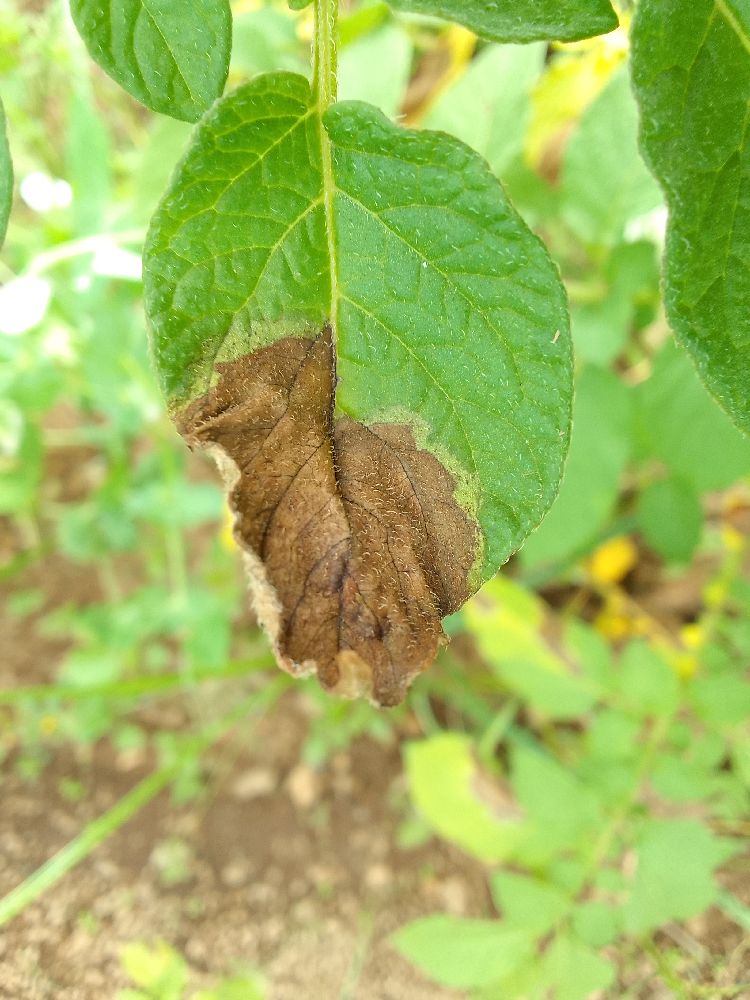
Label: Late blight